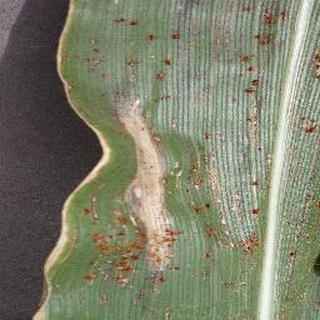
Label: corn_northern_leaf_blight